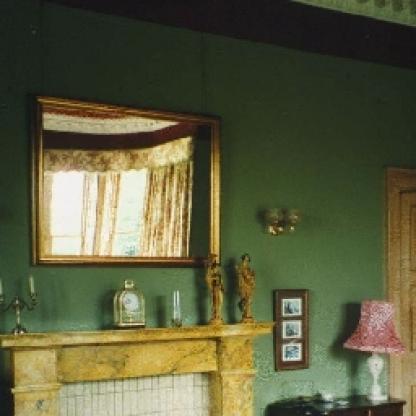
Scene: Indoor